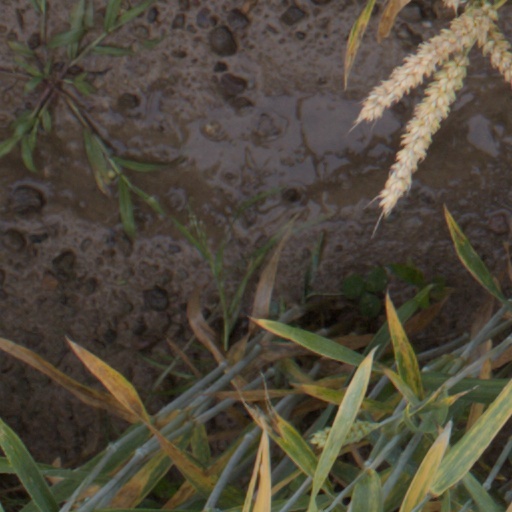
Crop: wheat